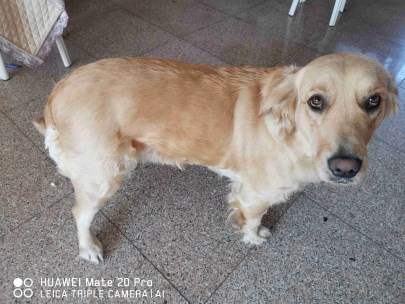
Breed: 5355-n000126-golden_retriever